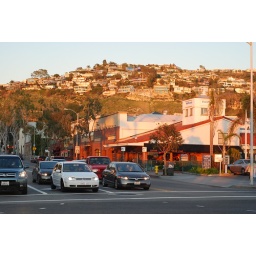
i liked the difference in 2 tones of this picture.. houses on hill lit with twilight.. and road in shadow..